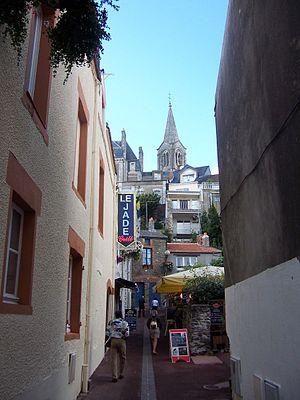
Petite rue de Pornic
Pornic est une commune de l'Ouest de la France, située dans le département de la Loire-Atlantique, en région Pays de la Loire.